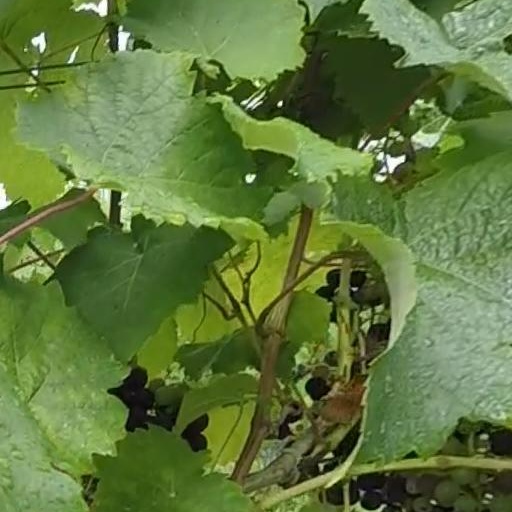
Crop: grape